Incendies

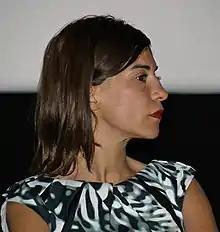
Lubna Azabal's performance as the main character "Nawal Marwan" received universal acclaim and is widely regarded as one of the finest female acting performances of the 2010s, with many claiming she was completely overlooked for the Academy Award for best actress.

"Incendies" received highly positive reviews from critics. Review aggregator website Rotten Tomatoes reports 91% positive reviews based on 124 reviews, with an average rating of 7.9/10. The site's critics consensus reads, "It's messy, overlong, and a touch melodramatic, but those flaws pale before "Incendies" impressive acting and devastating emotional impact." On Metacritic the film has a weighted average score of 80 out 100 based on 42 reviews, indicating "generally favorable reviews".